Bill Blair

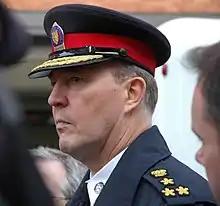

Blair was selected in a 4–2 vote of the Toronto Police Services Board in early April 2005, and formally appointed Chief of the Toronto Police Service on April 26, 2005. He succeeded Mike Boyd, who had served as interim chief after the expiry of Julian Fantino's contract. Prior to his appointment as chief, Blair worked for approximately 30 years as a Toronto police officer, with assignments involving drug enforcement, organized crime and major criminal investigations. Blair served as president of the Canadian Association of Chiefs of Police.